Juan Señor

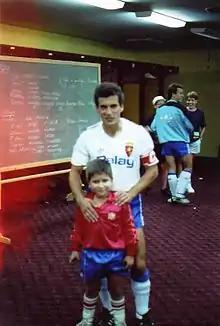

Juan Antonio Señor Gómez (born 26 August 1958) is a Spanish retired footballer who played as a central midfielder, currently a manager.